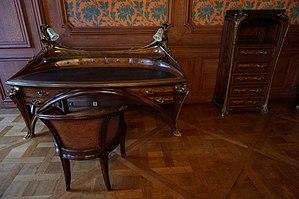
Salon de Napoléon du Palais du Gouvernement au premier étage, commande Ferdinand Foch à Louis majorelle.
Le Palais du Gouvernement, ou Palais du Gouverneur, est un vaste hôtel particulier de la ville de Nancy. C'est une construction du XVIIIᵉ siècle, de style classique.